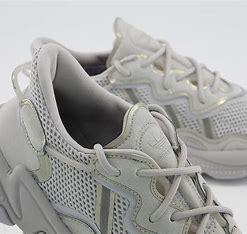
Brand: adidas
Model: Ozweego Athletic